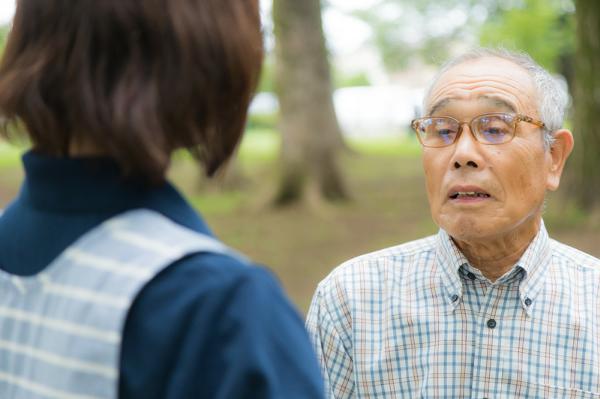
回答: こいしと思ってるやろがこいしちゃうで。